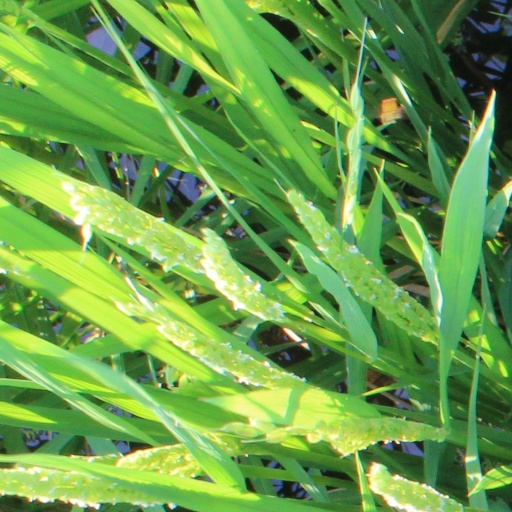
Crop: rice